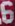
Number: 6